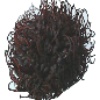
Label: Rambutan 1